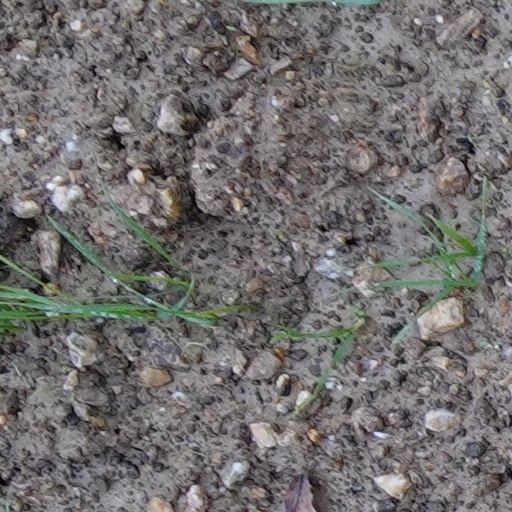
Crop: wheat